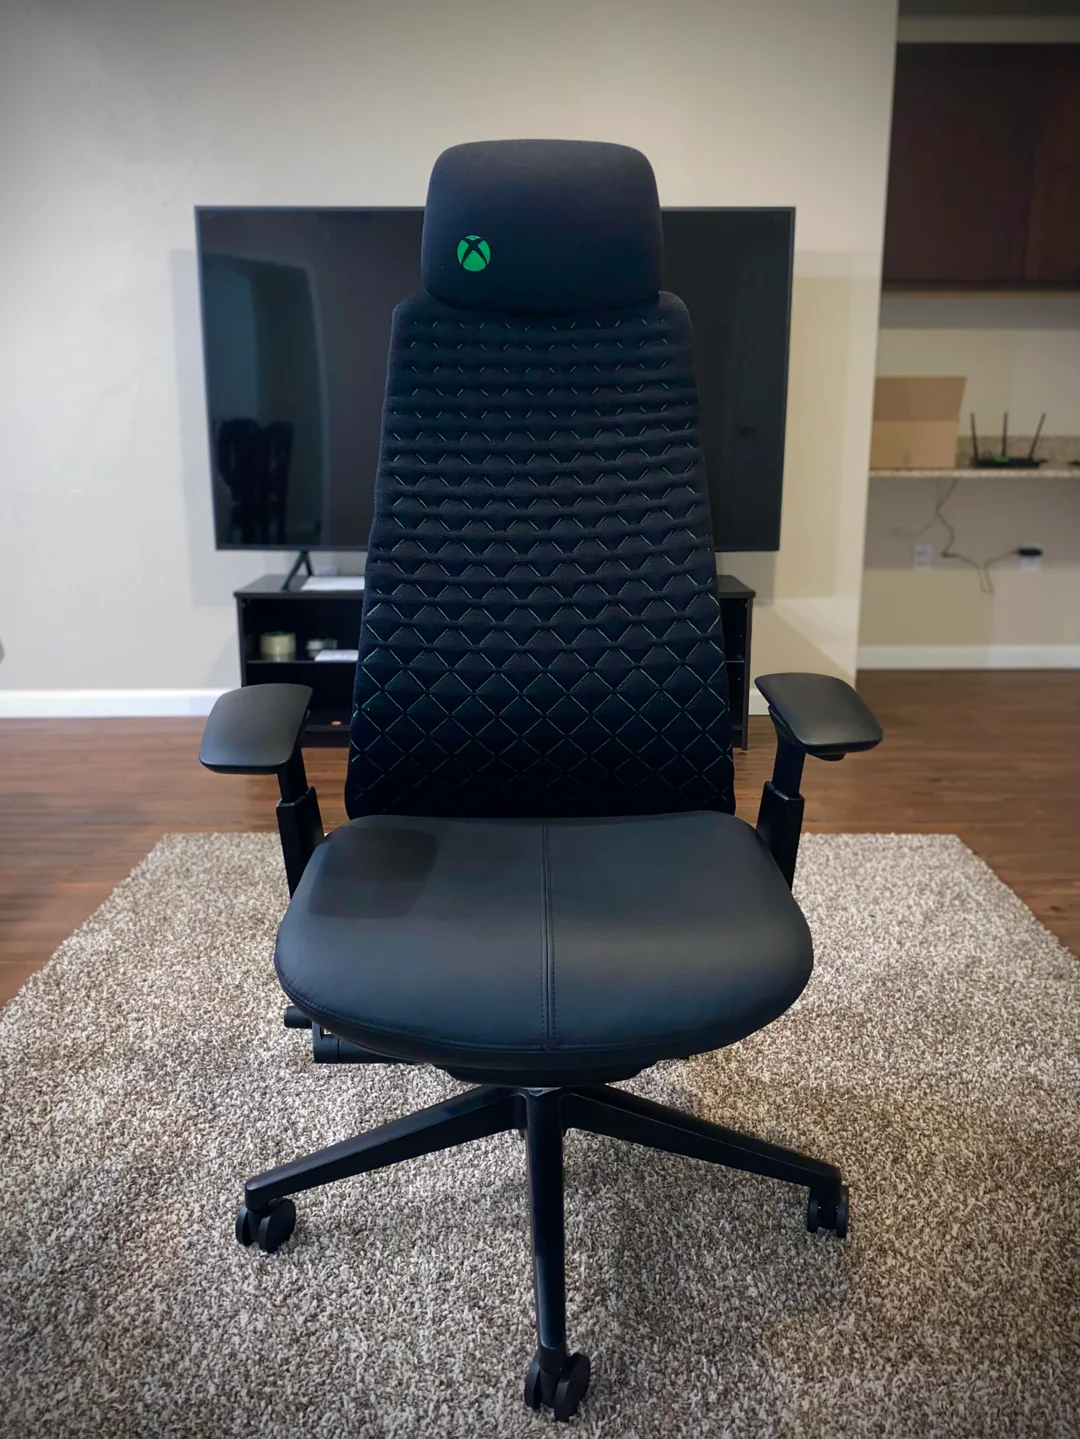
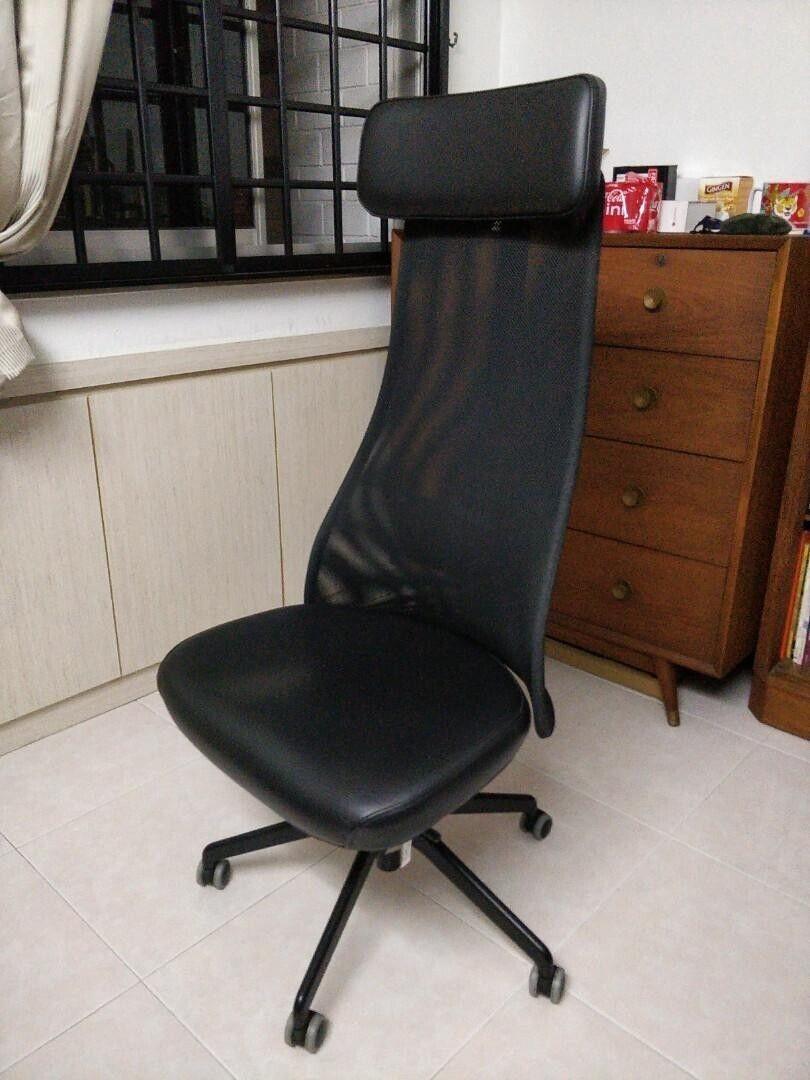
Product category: items_chair
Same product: no